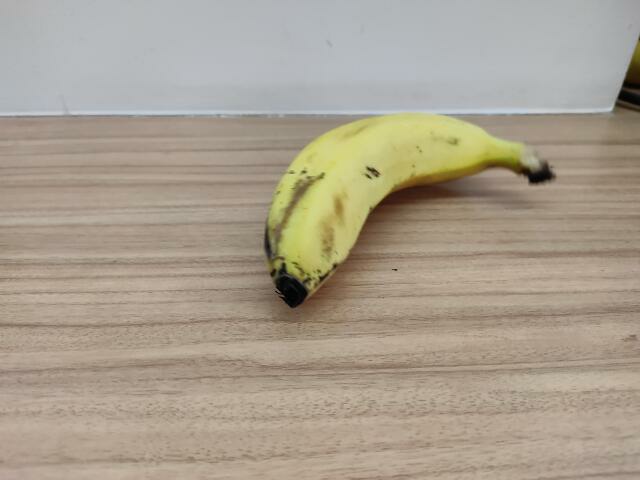
Label: Ripe_Banana